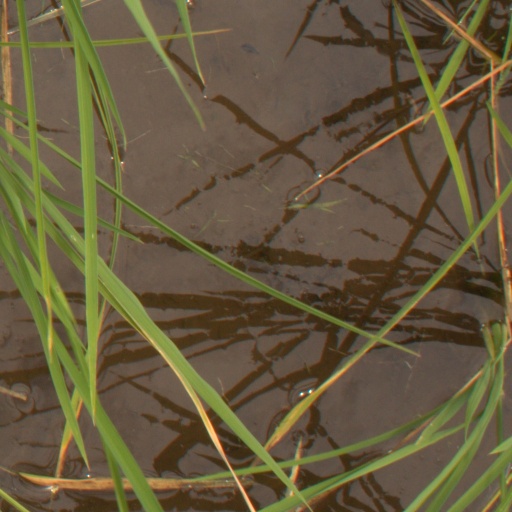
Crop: rice